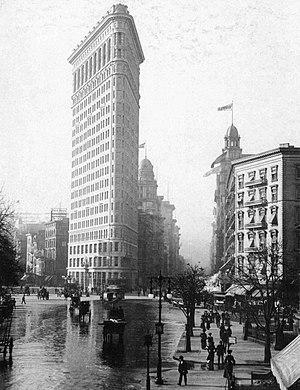
Madison Square est une place du Flatiron District, dans l'arrondissement de Manhattan, à New York. Cette place est bordée par - dans le sens des aiguilles d'une montre, en partant du sud-ouest - Broadway, la 5ᵉ Avenue, la 28ᵉ Rue, Madison Avenue et la 23ᵉ Rue. En son centre se trouve un parc de 2,75 hectares, Madison Square Park.